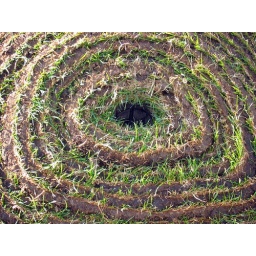
This was on a truck beside us at a red light.